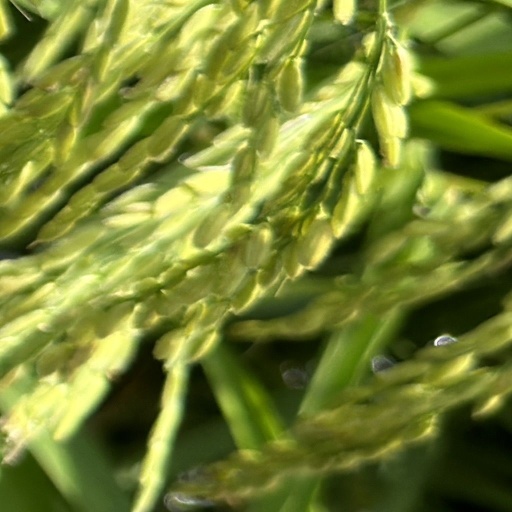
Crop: rice